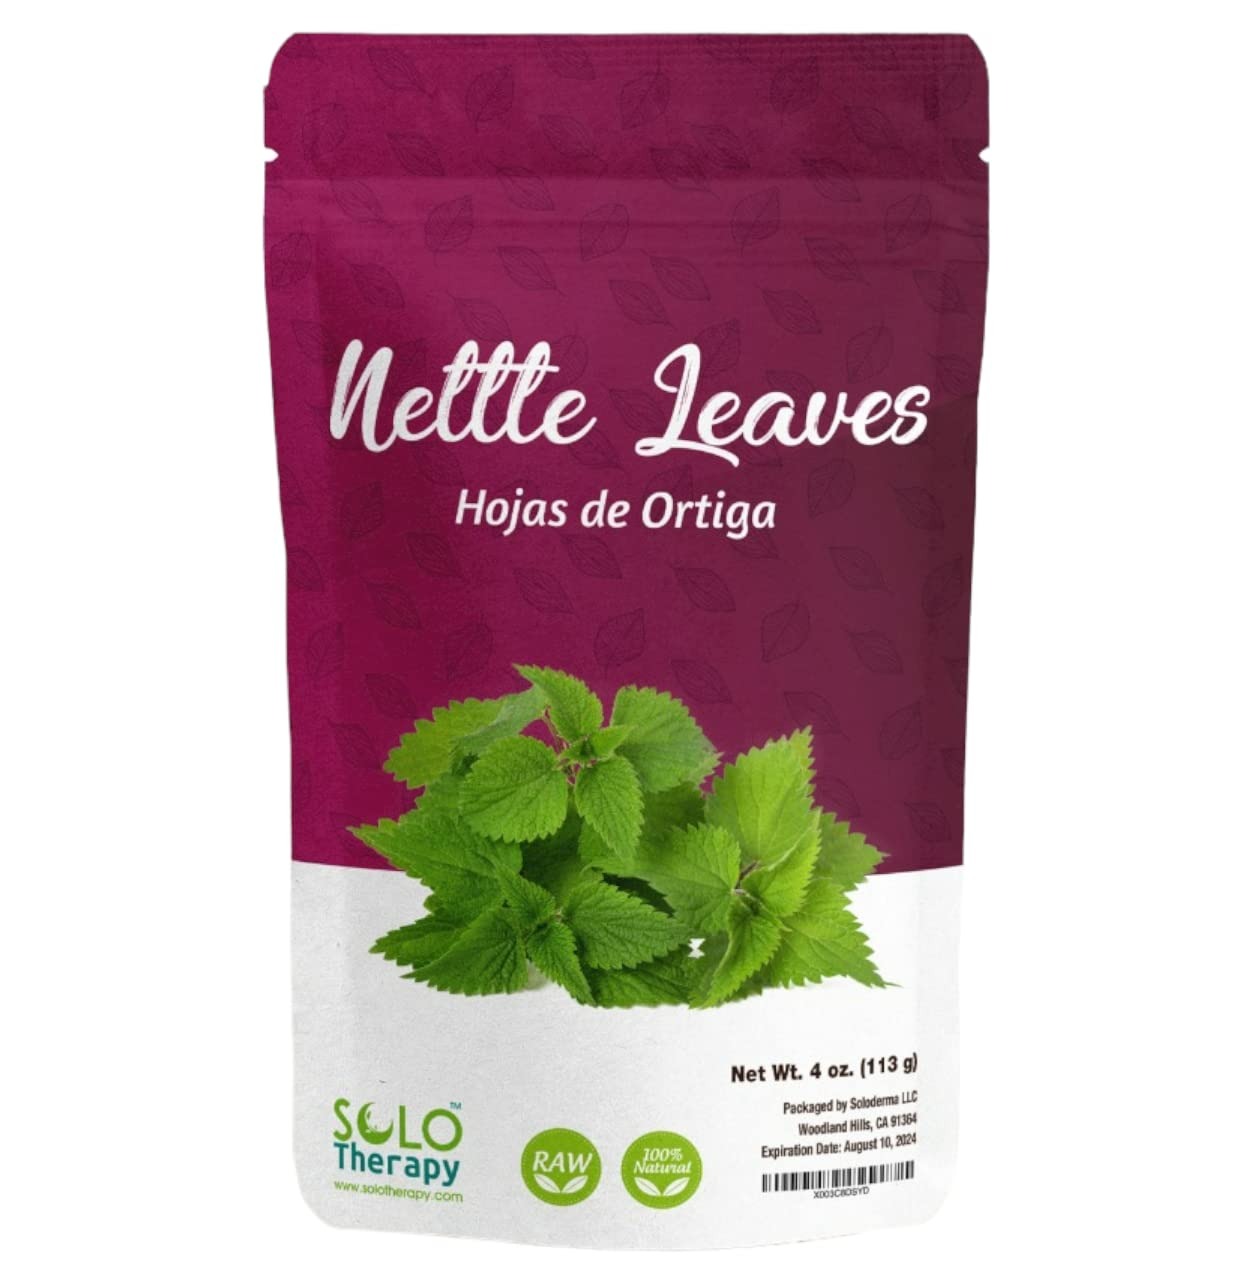
Item Name: Nettle Dried Cut Leaves , 4 oz. , Hojas De Ortiga , Nettle Leaf Tea , Resealable Bag , Product from Croatia , Packaged in the USA (Nettle Leaf 4 oz.)
Product Description: Nettle leaf is an ancient herb of protection and healing. Nettles are used in reversal and defensive magick to remove evil. Nettle leaf can be burned to drive out negativity or unwanted energies. Other uses include stimulating courage, averting anger and winning arguments. DIRECTIONS: To prepare as a tea, pour 8 oz. boiling water over 1 tsp. of herb. Cover and steep 3-5 minutes, strain and serve immediately.
Value: 4.0
Unit: Ounce

Price: 15.5